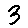
Label: 3